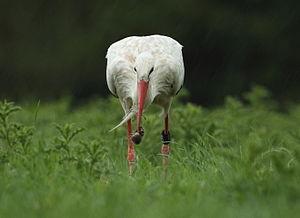
La Cigogne blanche est une grande espèce d'oiseaux échassiers de la famille des Ciconiidés. Son plumage est principalement blanc, avec du noir sur les ailes. Les adultes ont de longues pattes rouges et un bec rouge long et droit, et mesurent en moyenne 100 à 115 cm du bout du bec au bout de la queue, avec une envergure comprise entre 155 et 215 cm. Son espérance de vie est de 20 à 30 ans.